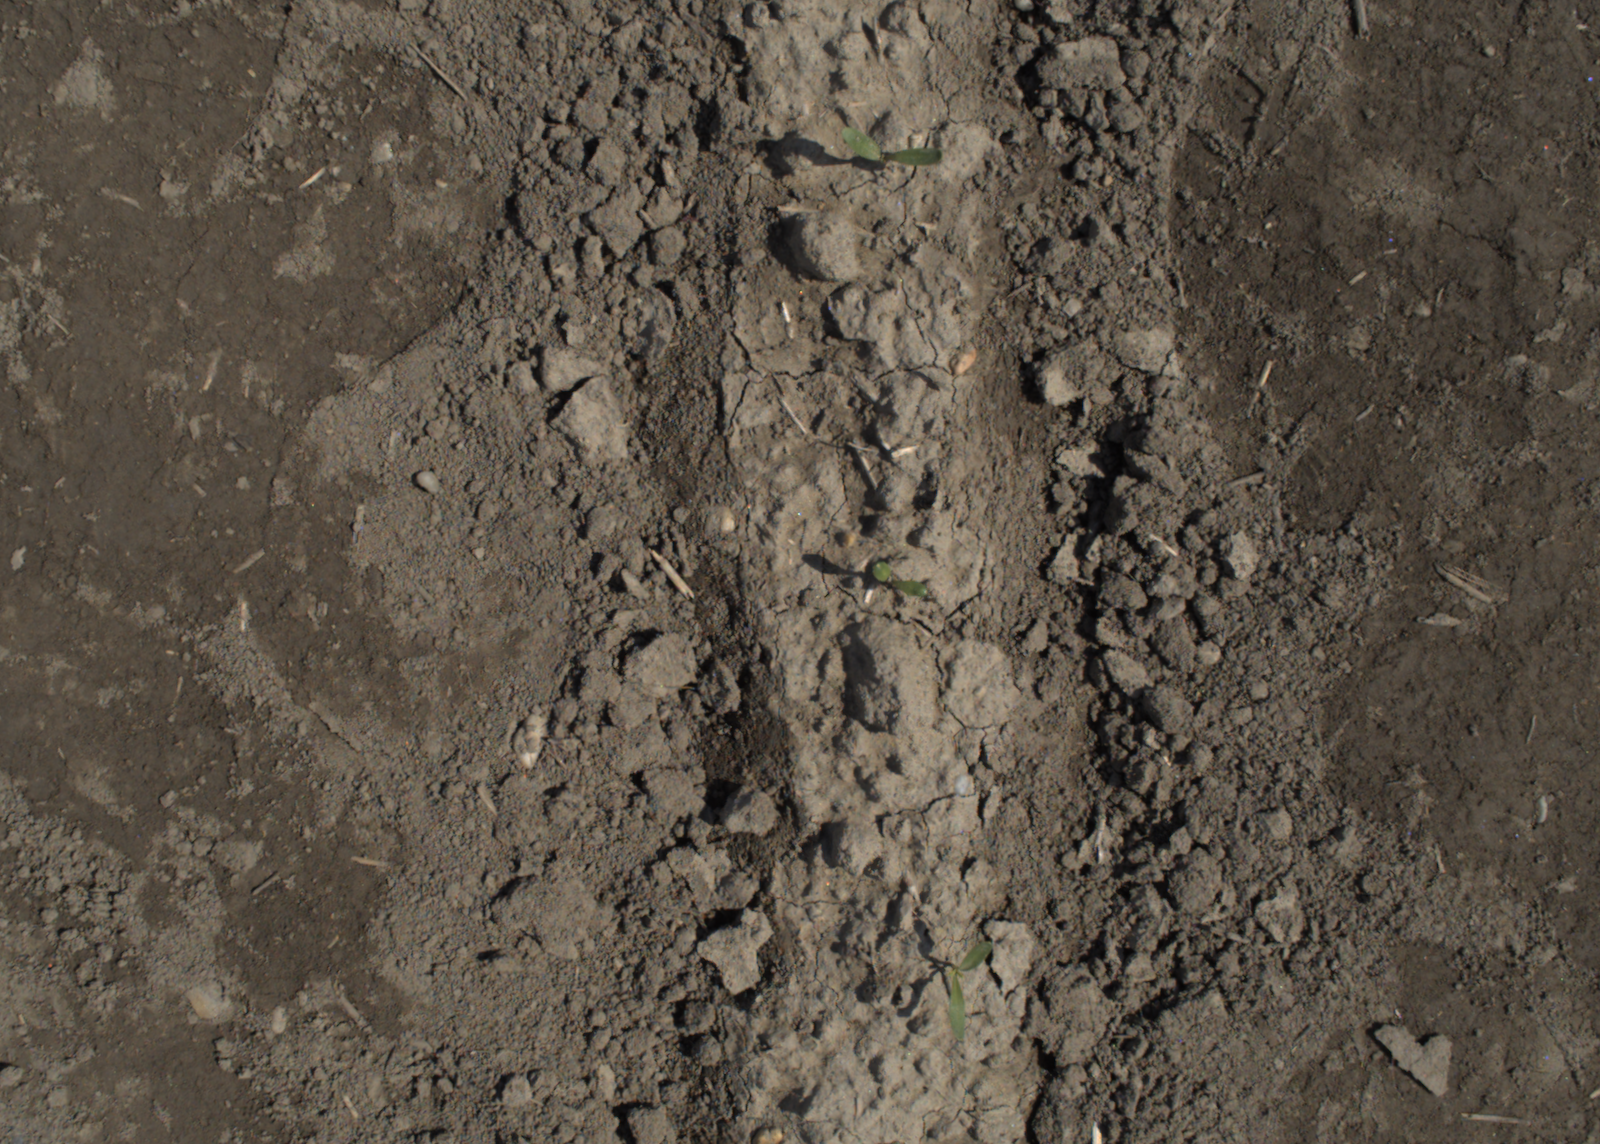
Capture date: 28.05.2021 10:26:28
Weather: mixed
Wind: medium
Seeding date: 27.04.2021
Plant canopy height (mm): 1018